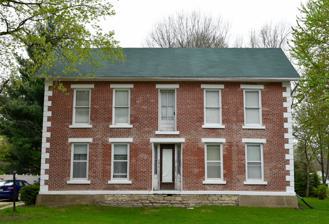
Building: Philipus J. and Cornelia Koelman House
Country: United States of America
Year built: 1877
Historic house in Iowa, United States United States historic place Philipus J. and Cornelia Koelman House U.S. National Register of Historic Places Show map of Iowa Show map of the United States Location 1005 Broadway St. Pella, Iowa Coordinates 41°24′35.5″N 92°55′07″W / 41.409861°N 92.91861°W / 41.409861; -92.91861 Area less than one acre Built 1877 Built by Philipus J. Koelman Architectural style Mid 19th Century Revival NRHP reference No. 05001430 Added to NRHP December 21, 2005 The Philipus J. and Cornelia Koelman House , also known as the D.C. Van Zante House , is a historic residence located in Pella, Iowa , United States.  Philipus, his father and sister were part of the first colony of settlers in Pella from the Netherlands in 1847. He went into farming and when he retired to this house, he owned five farms. His two-story brick house is a transitional structure. It combines the Dutch construction techniques of the early settlers with American architectural design. The later is found the house's basic I-house design, and the Renaissance Revival detailing.  The former is found in the use of beam anchors and the floor system where the flooring rests on top of the floor joists without a subfloor between them.  The original stoop porch with its saw-tooth railing was replaced around 1905 with a sitting porch that covered the three center bays and had a railing that encircled the second floor porch.  It was removed in 2001.  The house was listed on the National Register of Historic Places in 2005. References